John Elitch

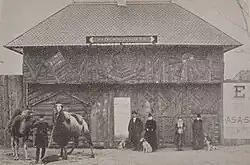
Elitch Zoological Gardens Gate, 1890

After five years of searching, in 1887 John and Mary purchased the 16-acre Chilcott farm in the town of Highland, just West of downtown Denver. Although the farm was intended to supply their restaurant with fresh produce, in 1888 John and Mary sold the restaurant and decided to follow a dream to transform the land into a cultural resort with a zoo, plants, flowers, musicians, and a theater for his entertainment friends. Three years later, they opened the gates to Elitch's Zoological Gardens on May 1, 1890.